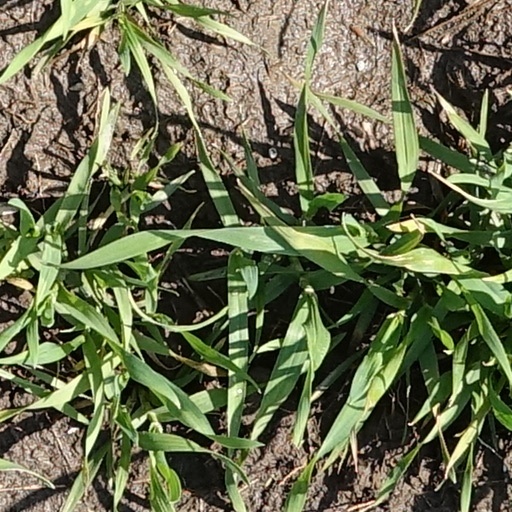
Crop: wheat